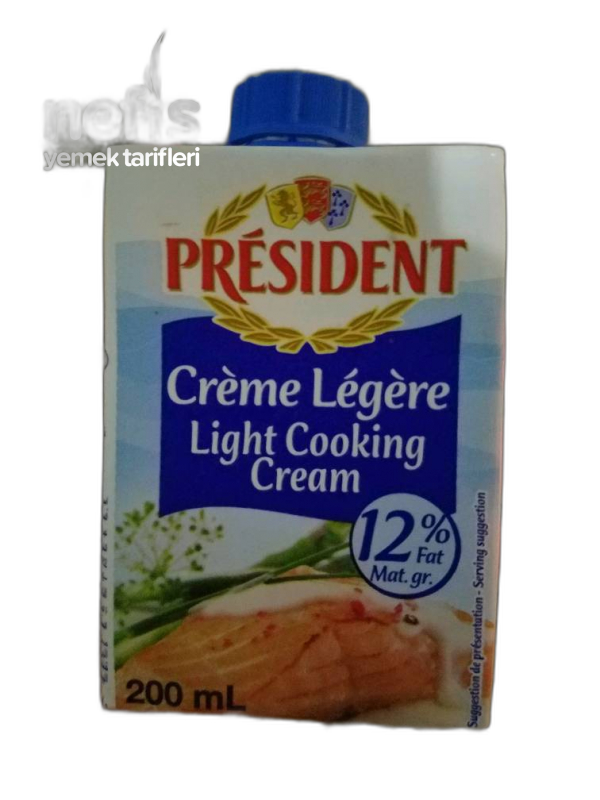
Waste category: cardboard